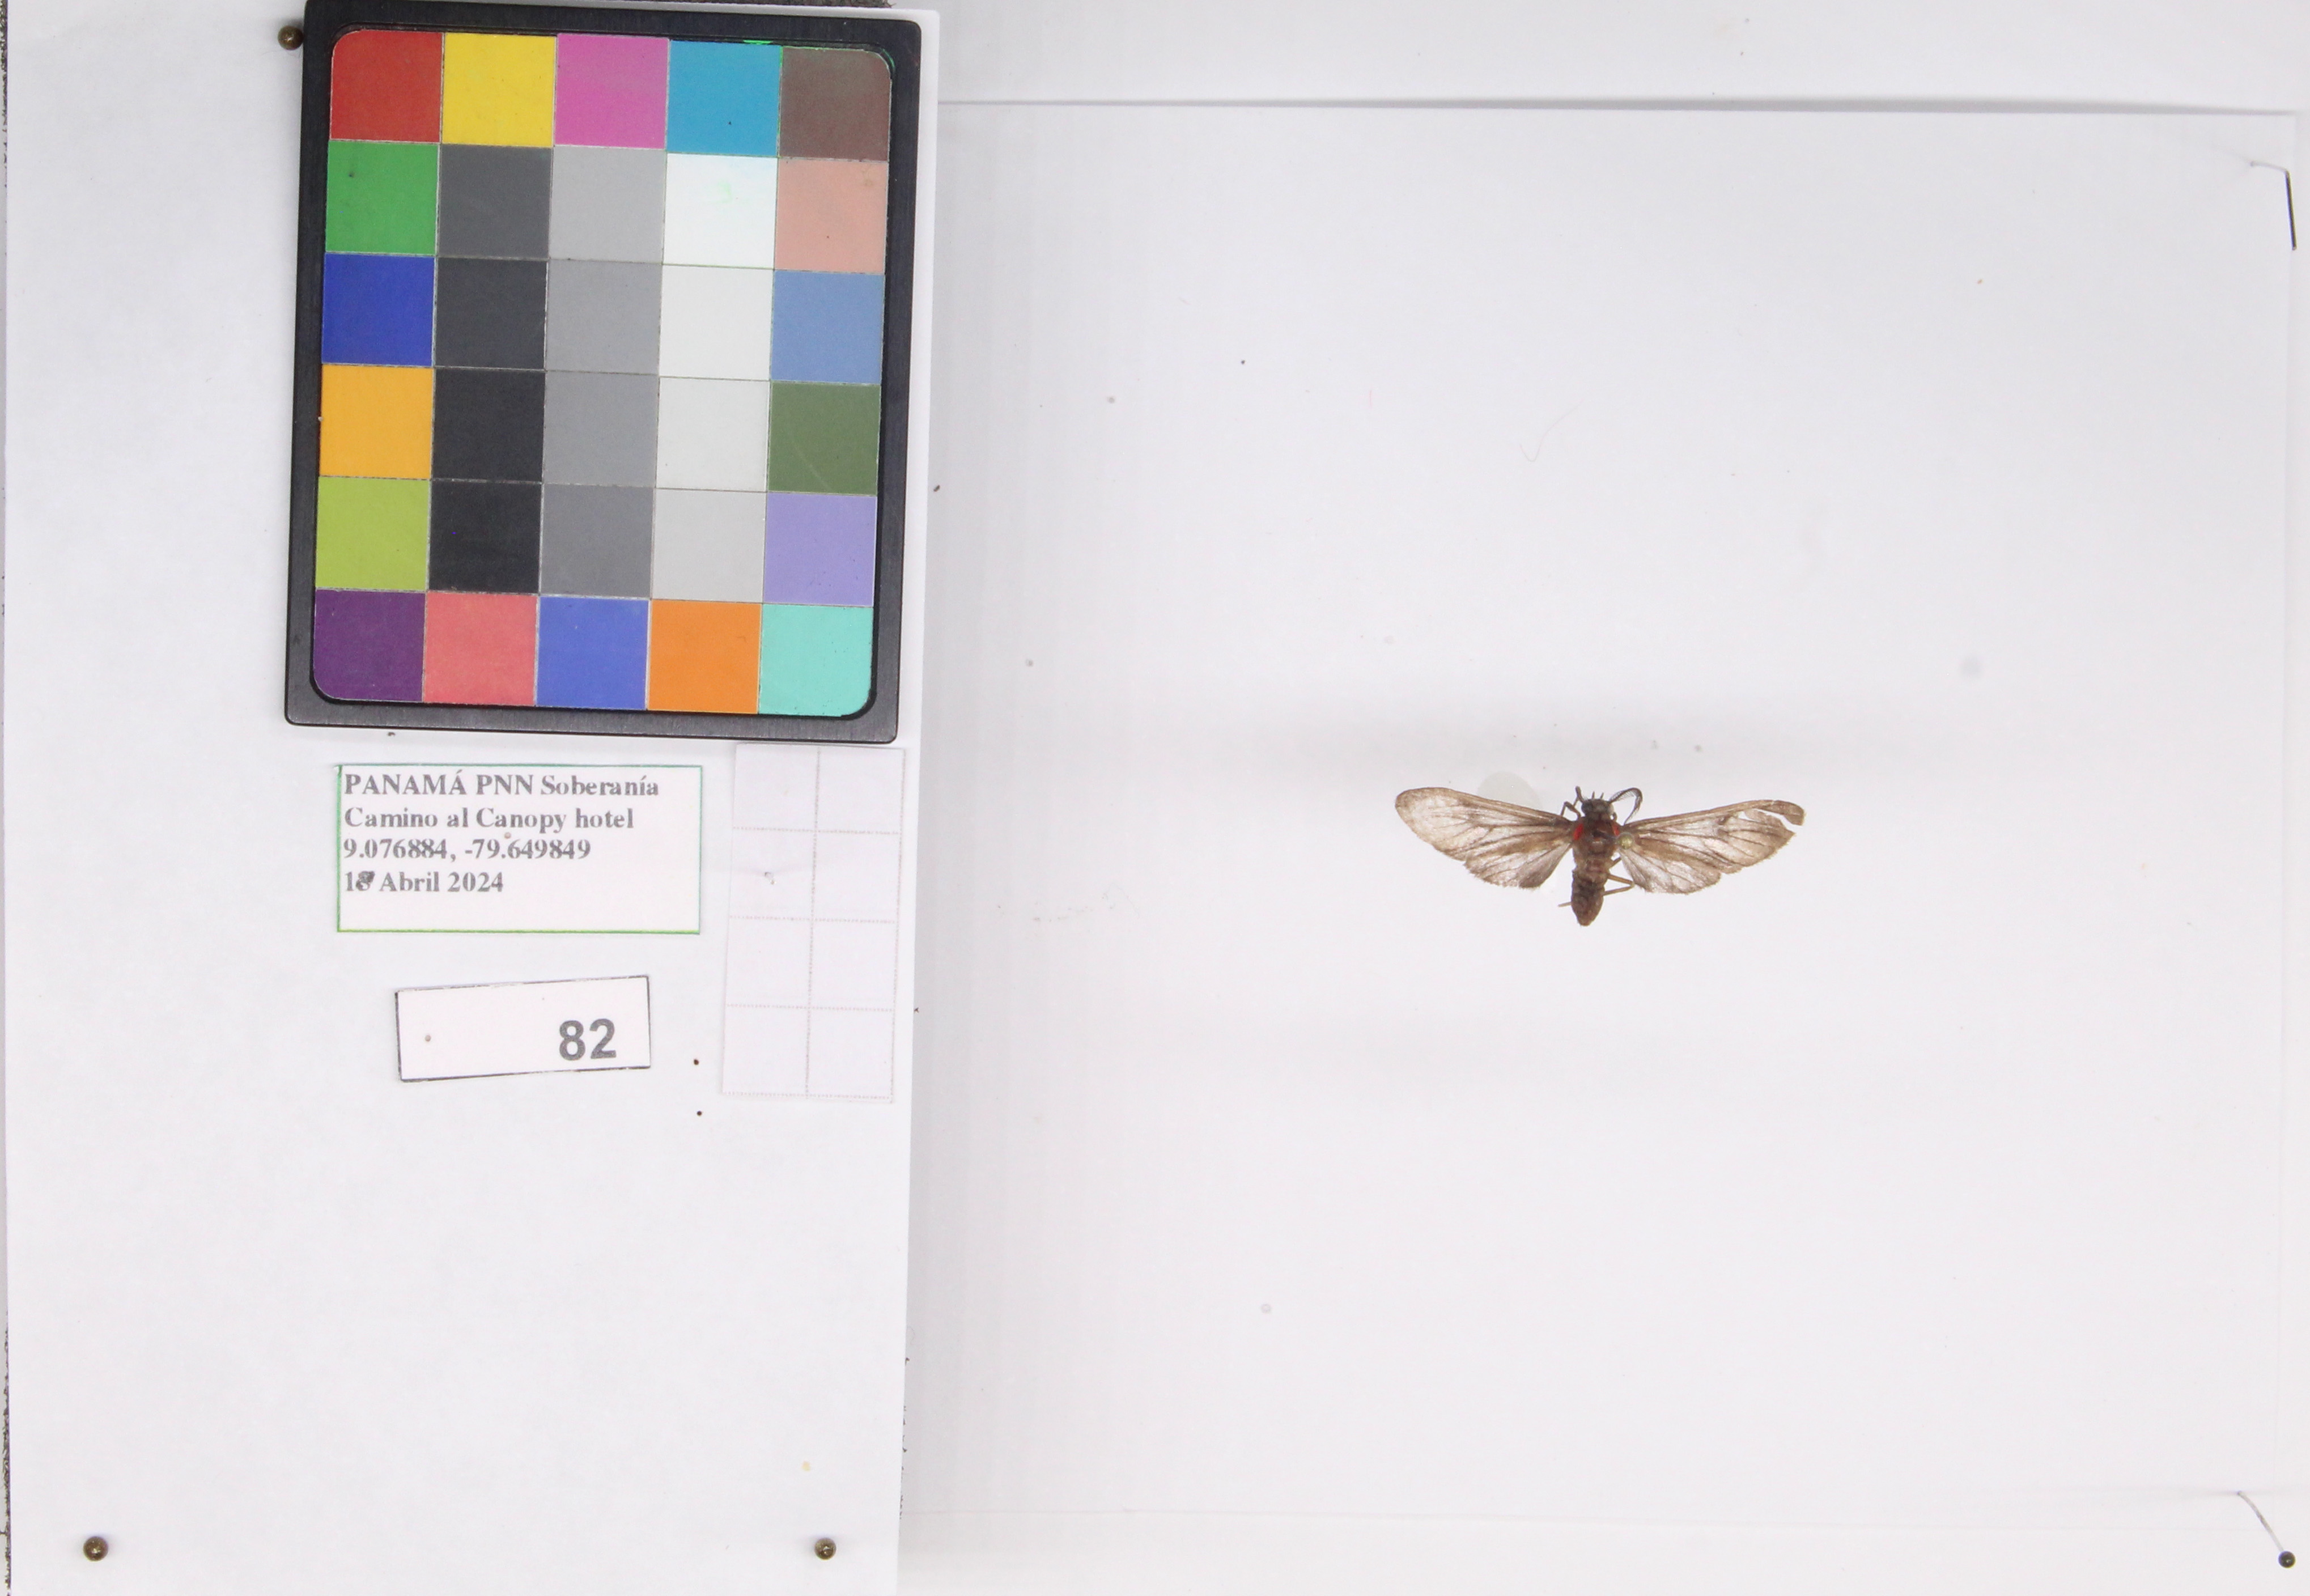
Label: moth
Location: Gamboa